Ledringhem

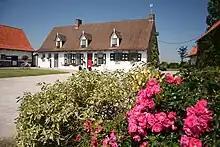
Farmhouse (hofstede) in Ledringhem

There is a municipal school (Ecole "Les boutons d'Or – Butter Bloeme") in Ledringhem, a multi-sport stadium and a feasting hall ("salle des fêtes").